Ford Fusion (Americas)

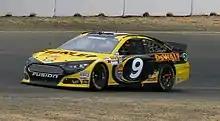
Marcos Ambrose's 2013 Ford Fusion stock car at Sonoma Raceway

The 2019 Fusion adds Ford's "Co-Pilot 360" safety suite as standard on all models. It includes automatic emergency braking, lane-keeping assist, blind-spot and rear-cross-traffic warning systems, automatic highbeams, and automatic wipers.